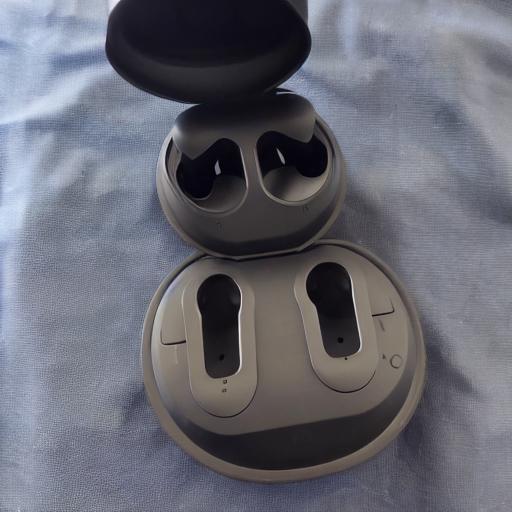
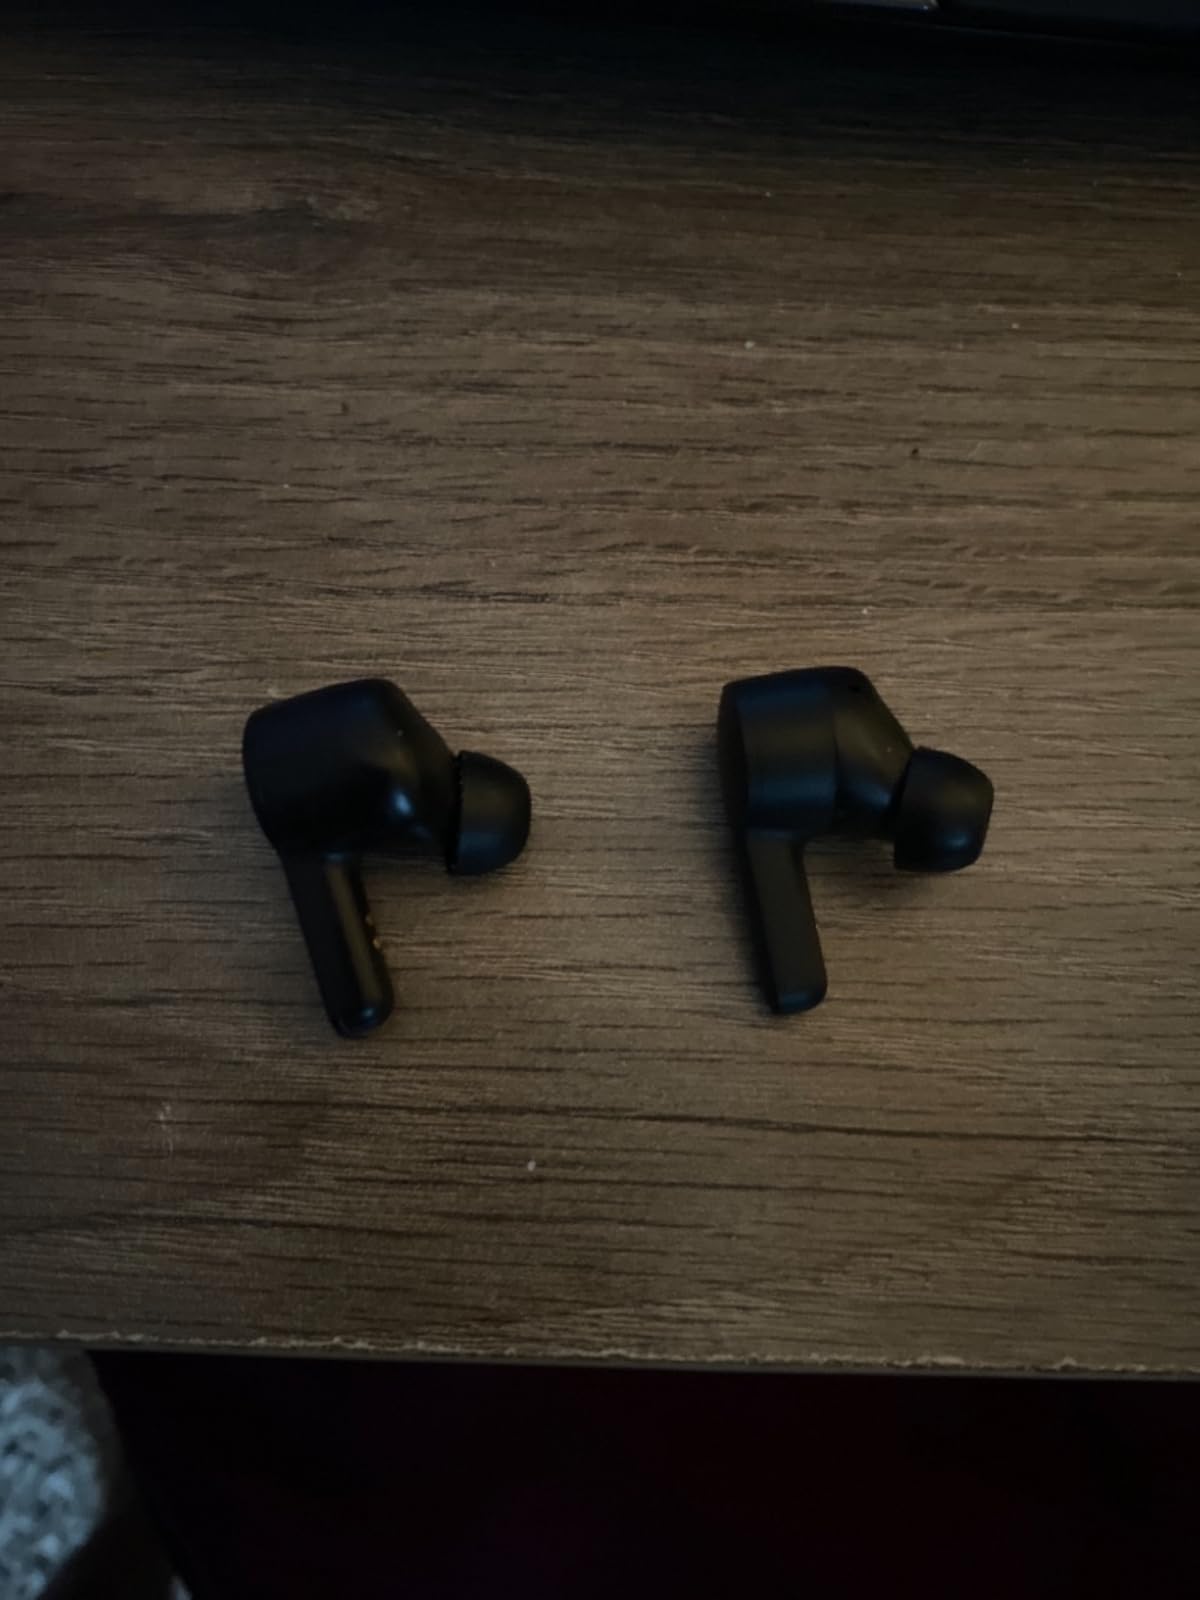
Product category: earbuds
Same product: no